A Sister of Six (1916 film)

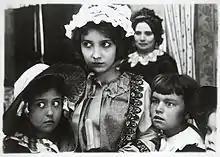
Publicity still

A Sister of Six is a 1916 American silent Western film produced by the Fine Arts Film Company and distributed by Triangle Film Corporation. The film was directed by brothers Chester M. and Sidney Franklin. It was Bessie Love's first starring role.